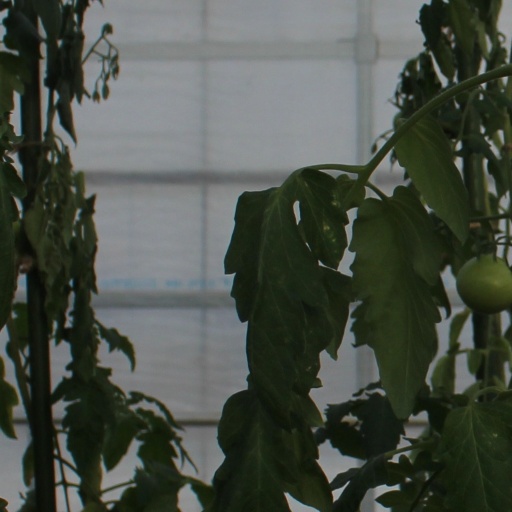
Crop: tomato